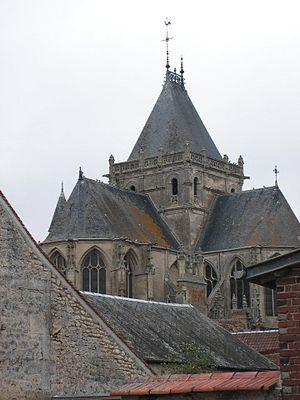
Eglise Notre-Dame (XVième et XVIième), Ecouché, Orne,
L'église Notre-Dame est une église catholique située à Écouché, en France.
Cet article recense les monuments historiques de l'Orne, en France.
Écouché est une ancienne commune française, située dans le département de l'Orne en région Normandie, devenue le 1ᵉʳ janvier 2016 une commune déléguée au sein de la commune nouvelle d'Écouché-les-Vallées.